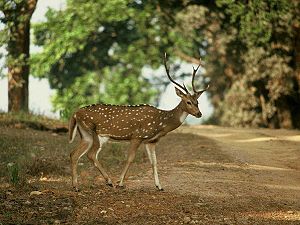
Aksishjort
Axishjort er en art i familien hjorte, som lever i Indien, det sydlige Nepal og i Sri Lanka, hvor den lever i åbent terræn og i områder med lav vegetation. Den har en rødbrun pels med hvide prikker.